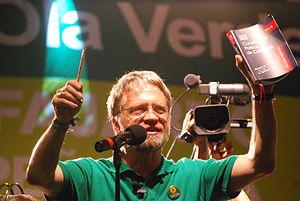
Aurelijus Rutenis Antanas Mockus Šivickas, né le 25 mars 1952 à Bogota, est un mathématicien, philosophe et homme politique colombien.
L'élection présidentielle colombienne de 2010 s'est tenue les 30 mai et 20 juin. Elle a été remportée par Juan Manuel Santos.